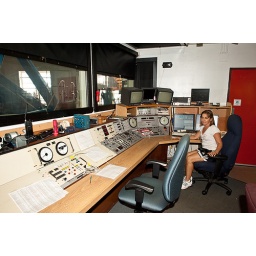
&amp;quot;I wonder if the 'On' button is beside the red sign that says Danger!&amp;quot;